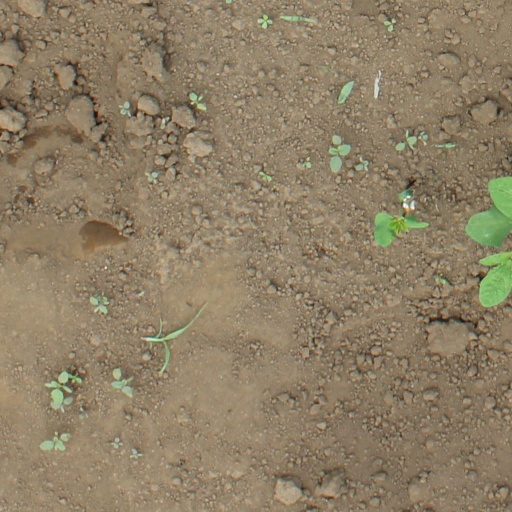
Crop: soybean